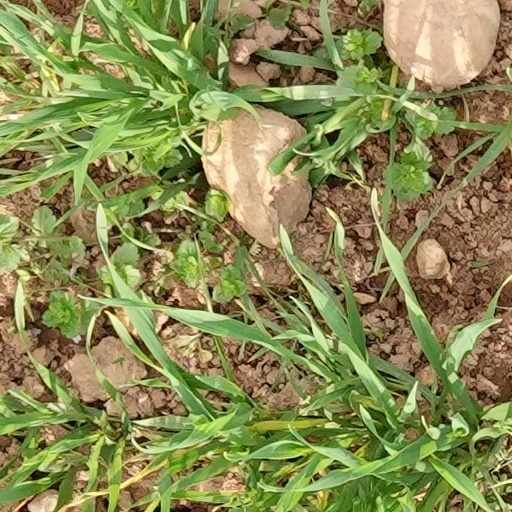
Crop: wheat